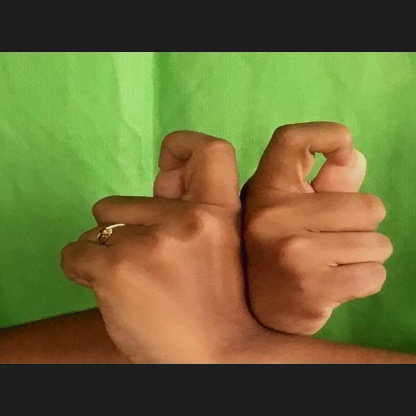
Mudra: Berunda